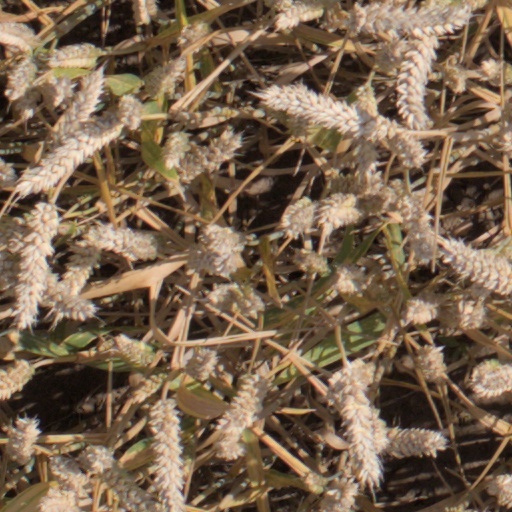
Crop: wheat